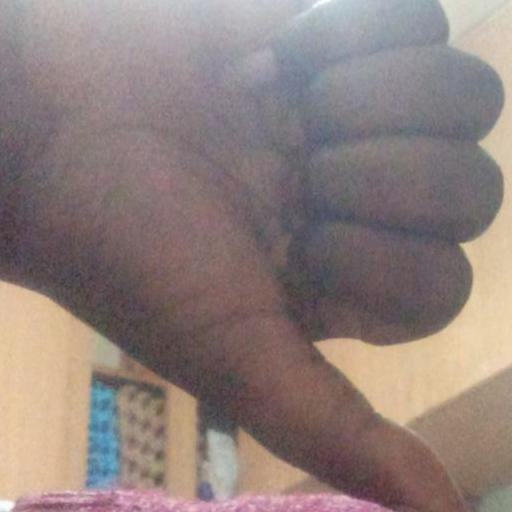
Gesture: dislike